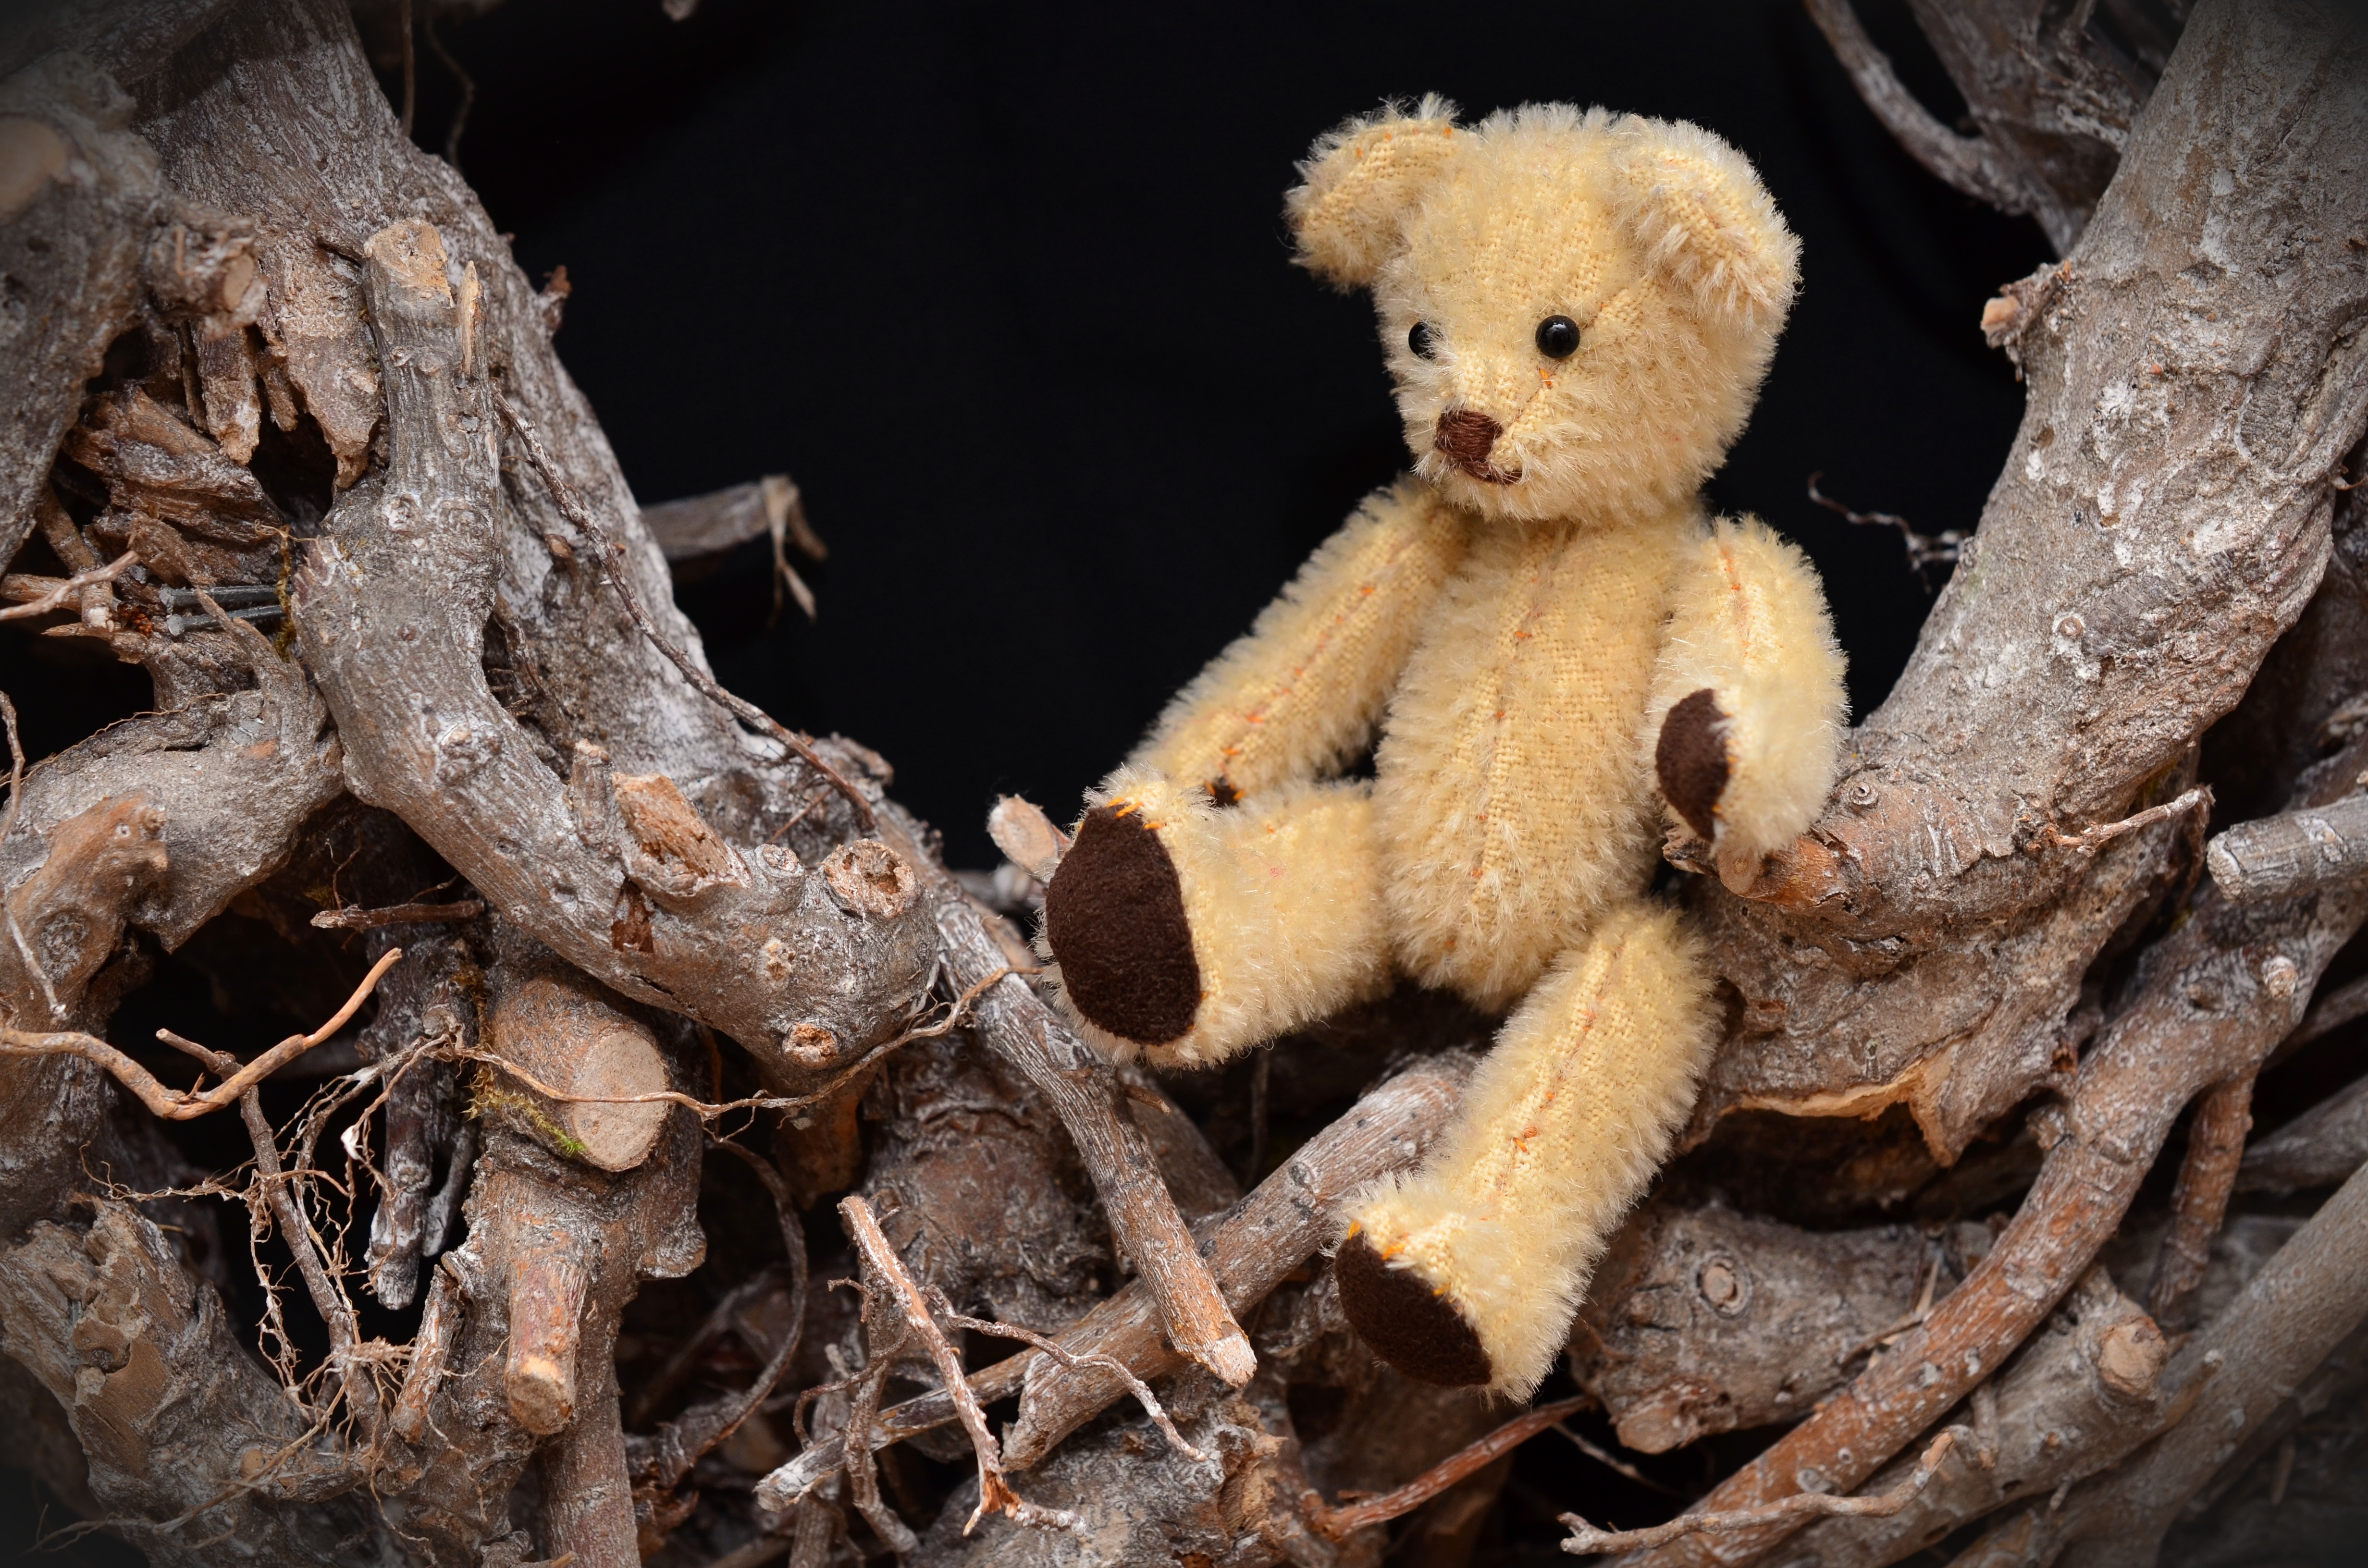
branch, cute, bear, wildlife, small, fauna, deco, teddy bear, hobby, hand labor